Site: brandenburg
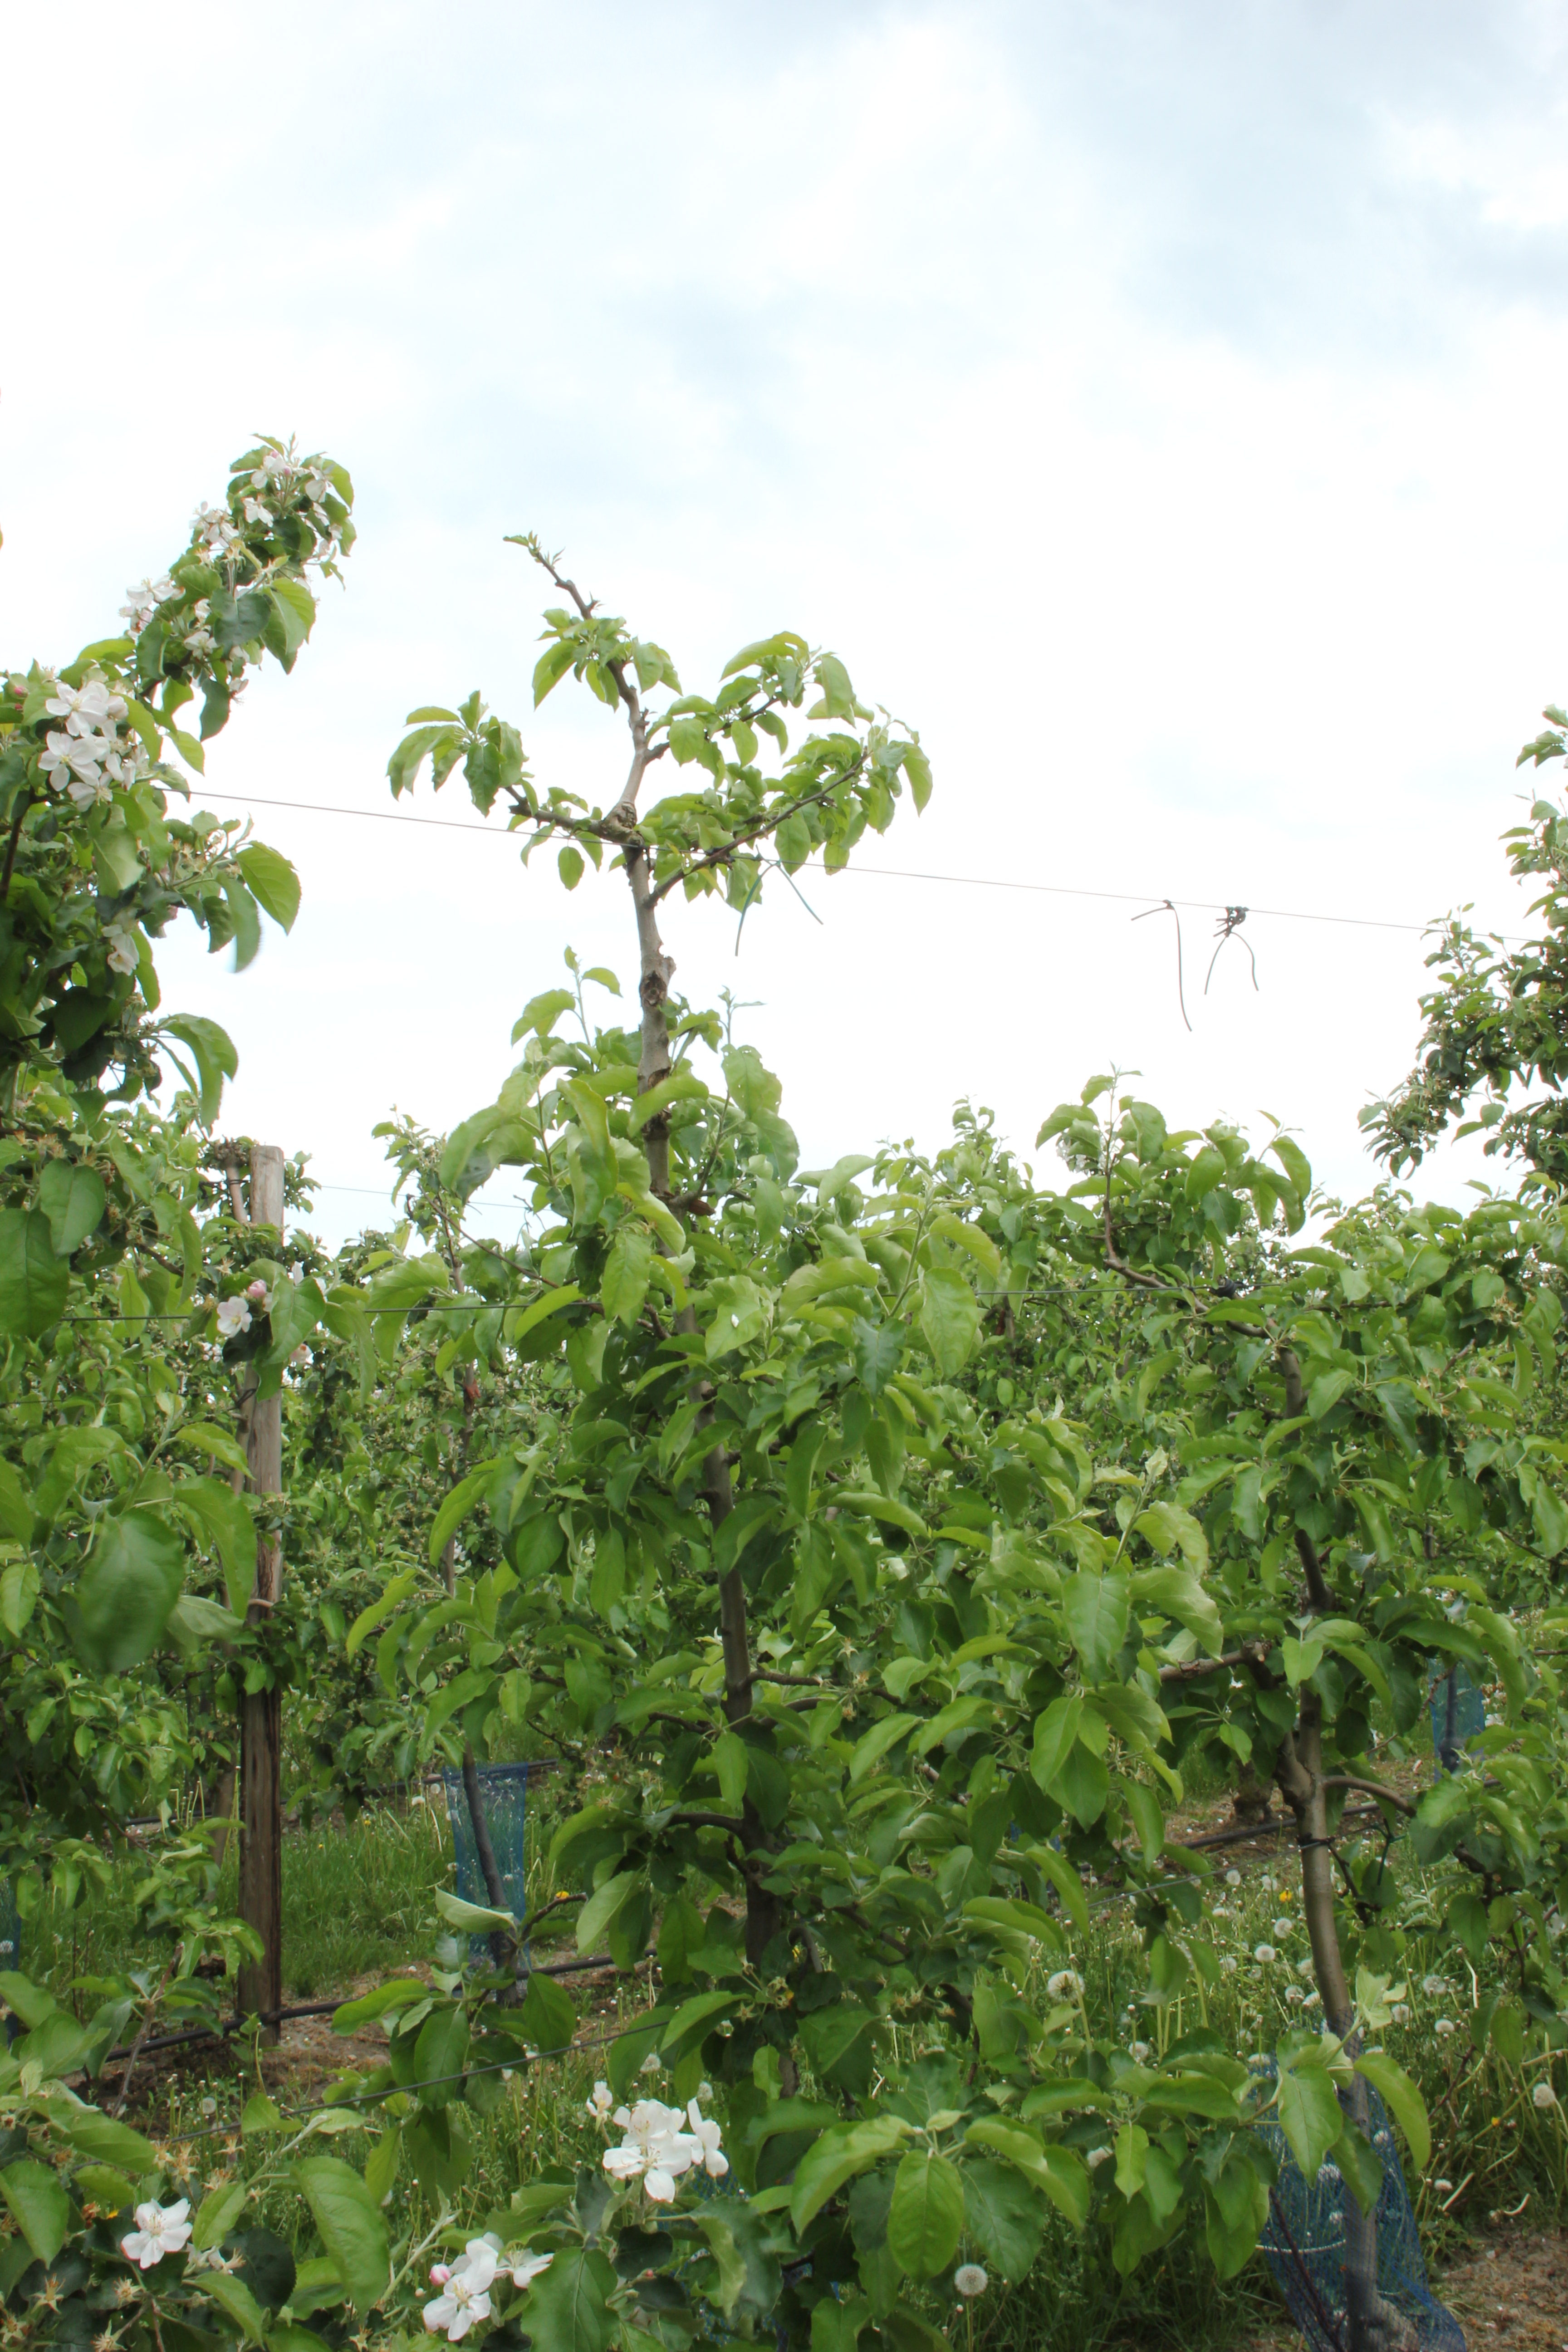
Growth stage (BBCH 67): Flowering